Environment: real
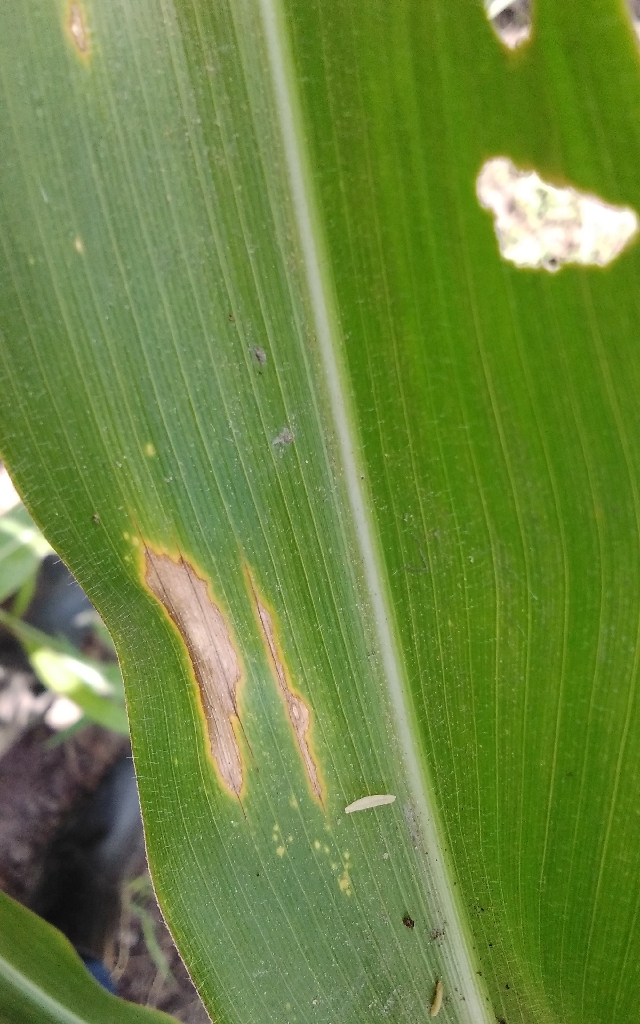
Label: northern_corn_leaf_blight